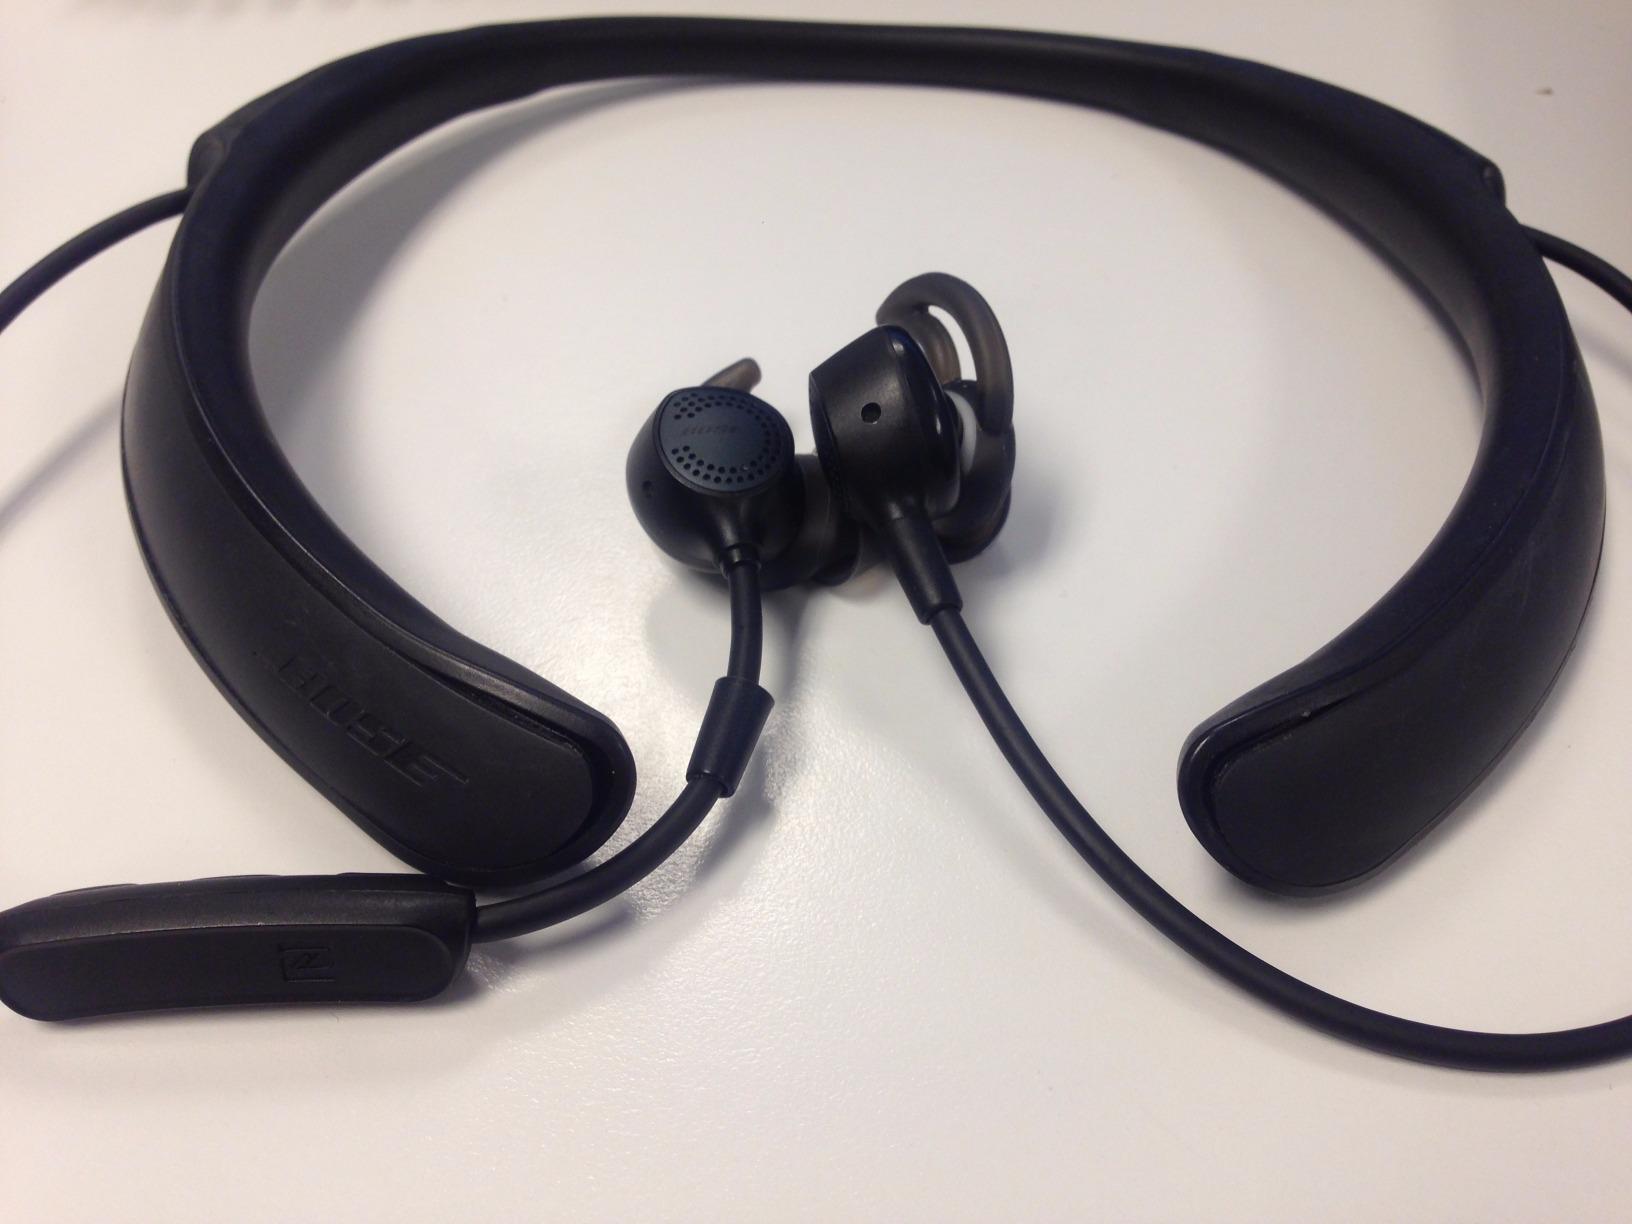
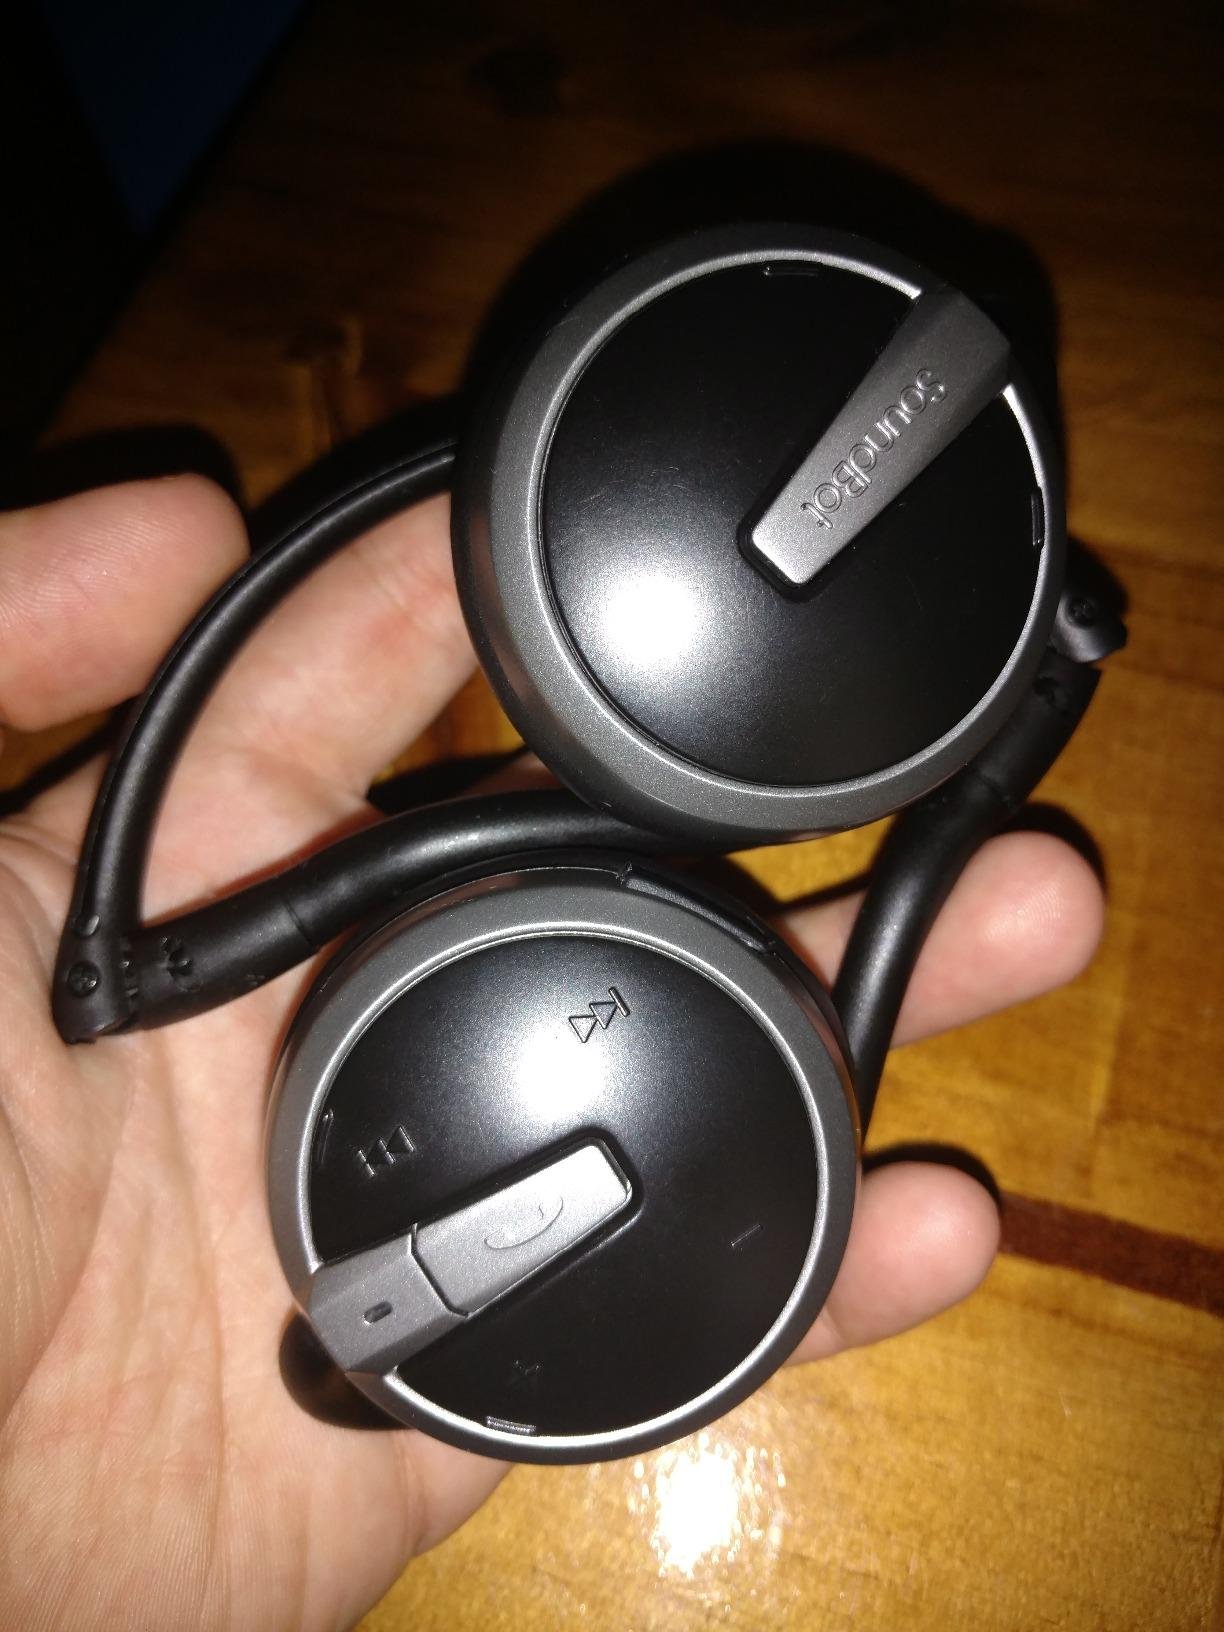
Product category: headphones
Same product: no